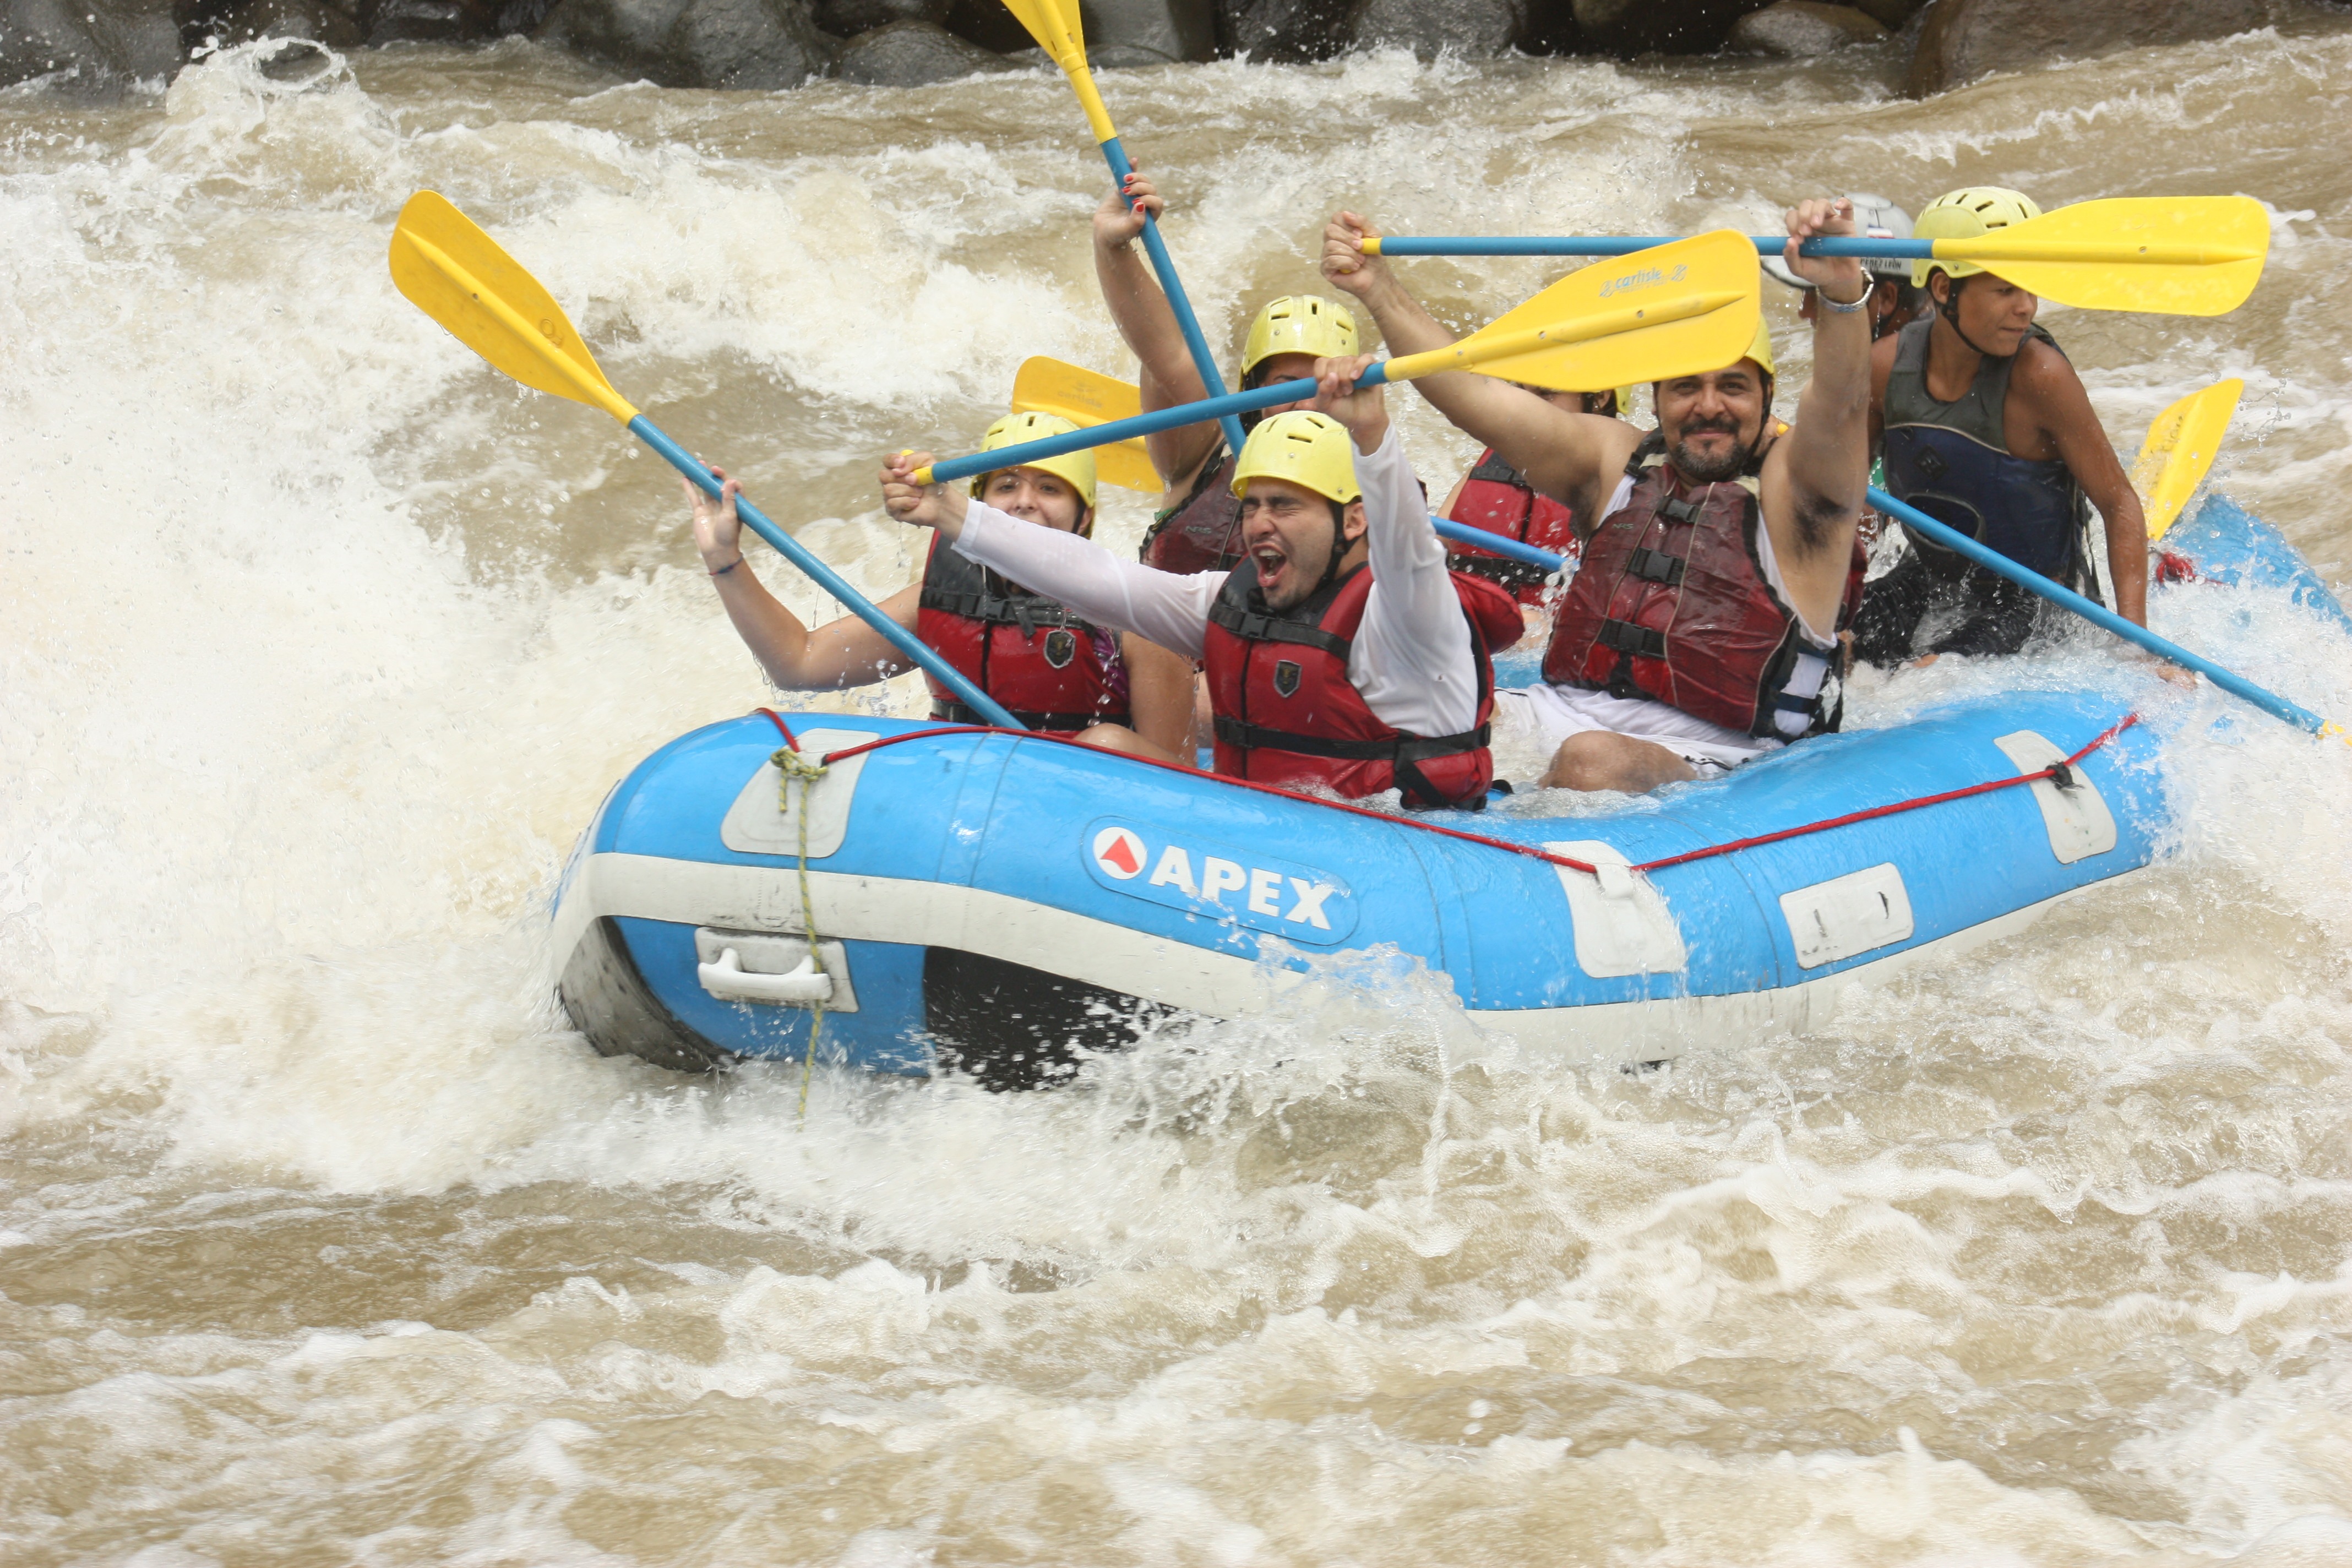
water, nature, sport, boat, adventure, river, recreation, young, rapid, dirty, extreme sport, happy, sports, helmet, boating, rowing, vest, raft, water sport, rafting, outdoor recreation, watercraft rowing, wet clothes